Hahn (crater)

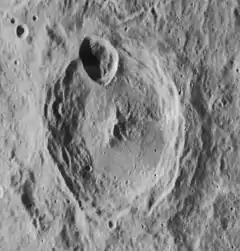
Oblique Lunar Orbiter 4 image

Hahn is a lunar impact crater that is located near the northeastern limb of the Moon. The crater appears oval when viewed from the Earth due to foreshortening. It is located less than one crater diameter to the southeast of Berosus, a slightly smaller formation.